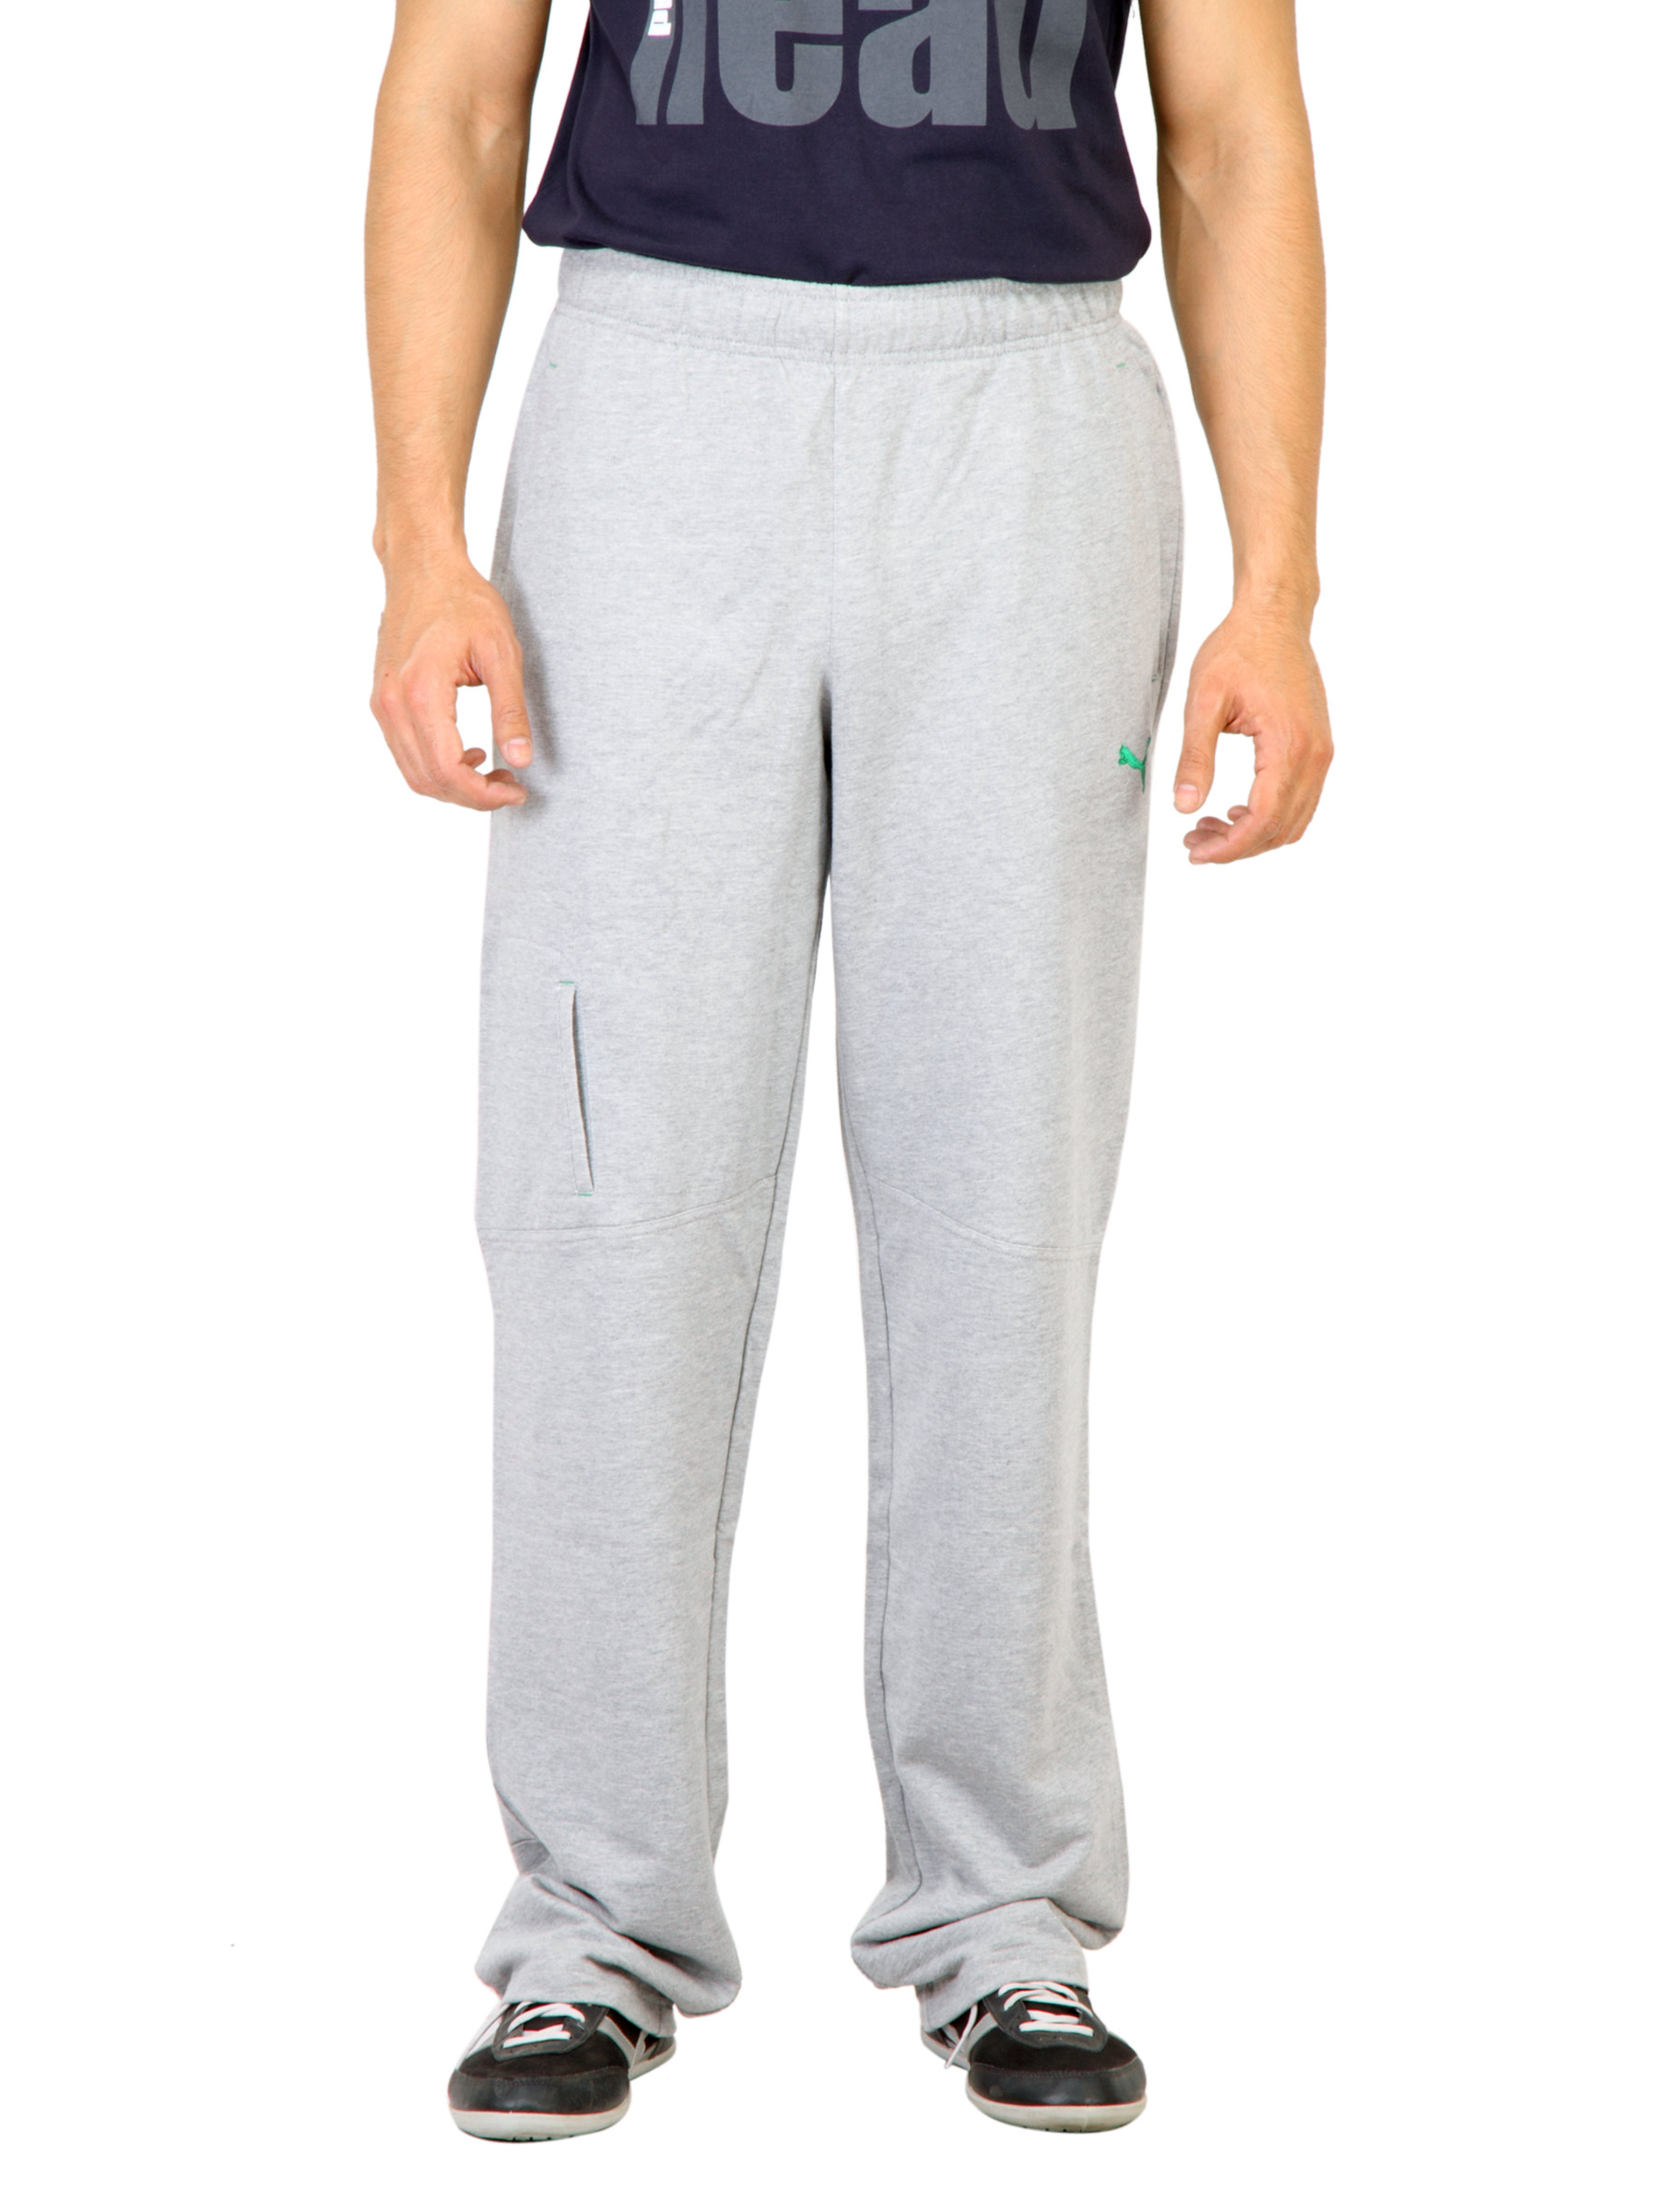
Puma Men Solid Grey Core Sweat Pants
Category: Apparel / Bottomwear / Track Pants
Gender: Men
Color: Grey
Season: Fall 2011
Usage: Casual